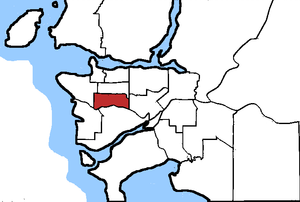
Vancouver-Sud est une circonscription électorale fédérale canadienne de la Colombie-Britannique.